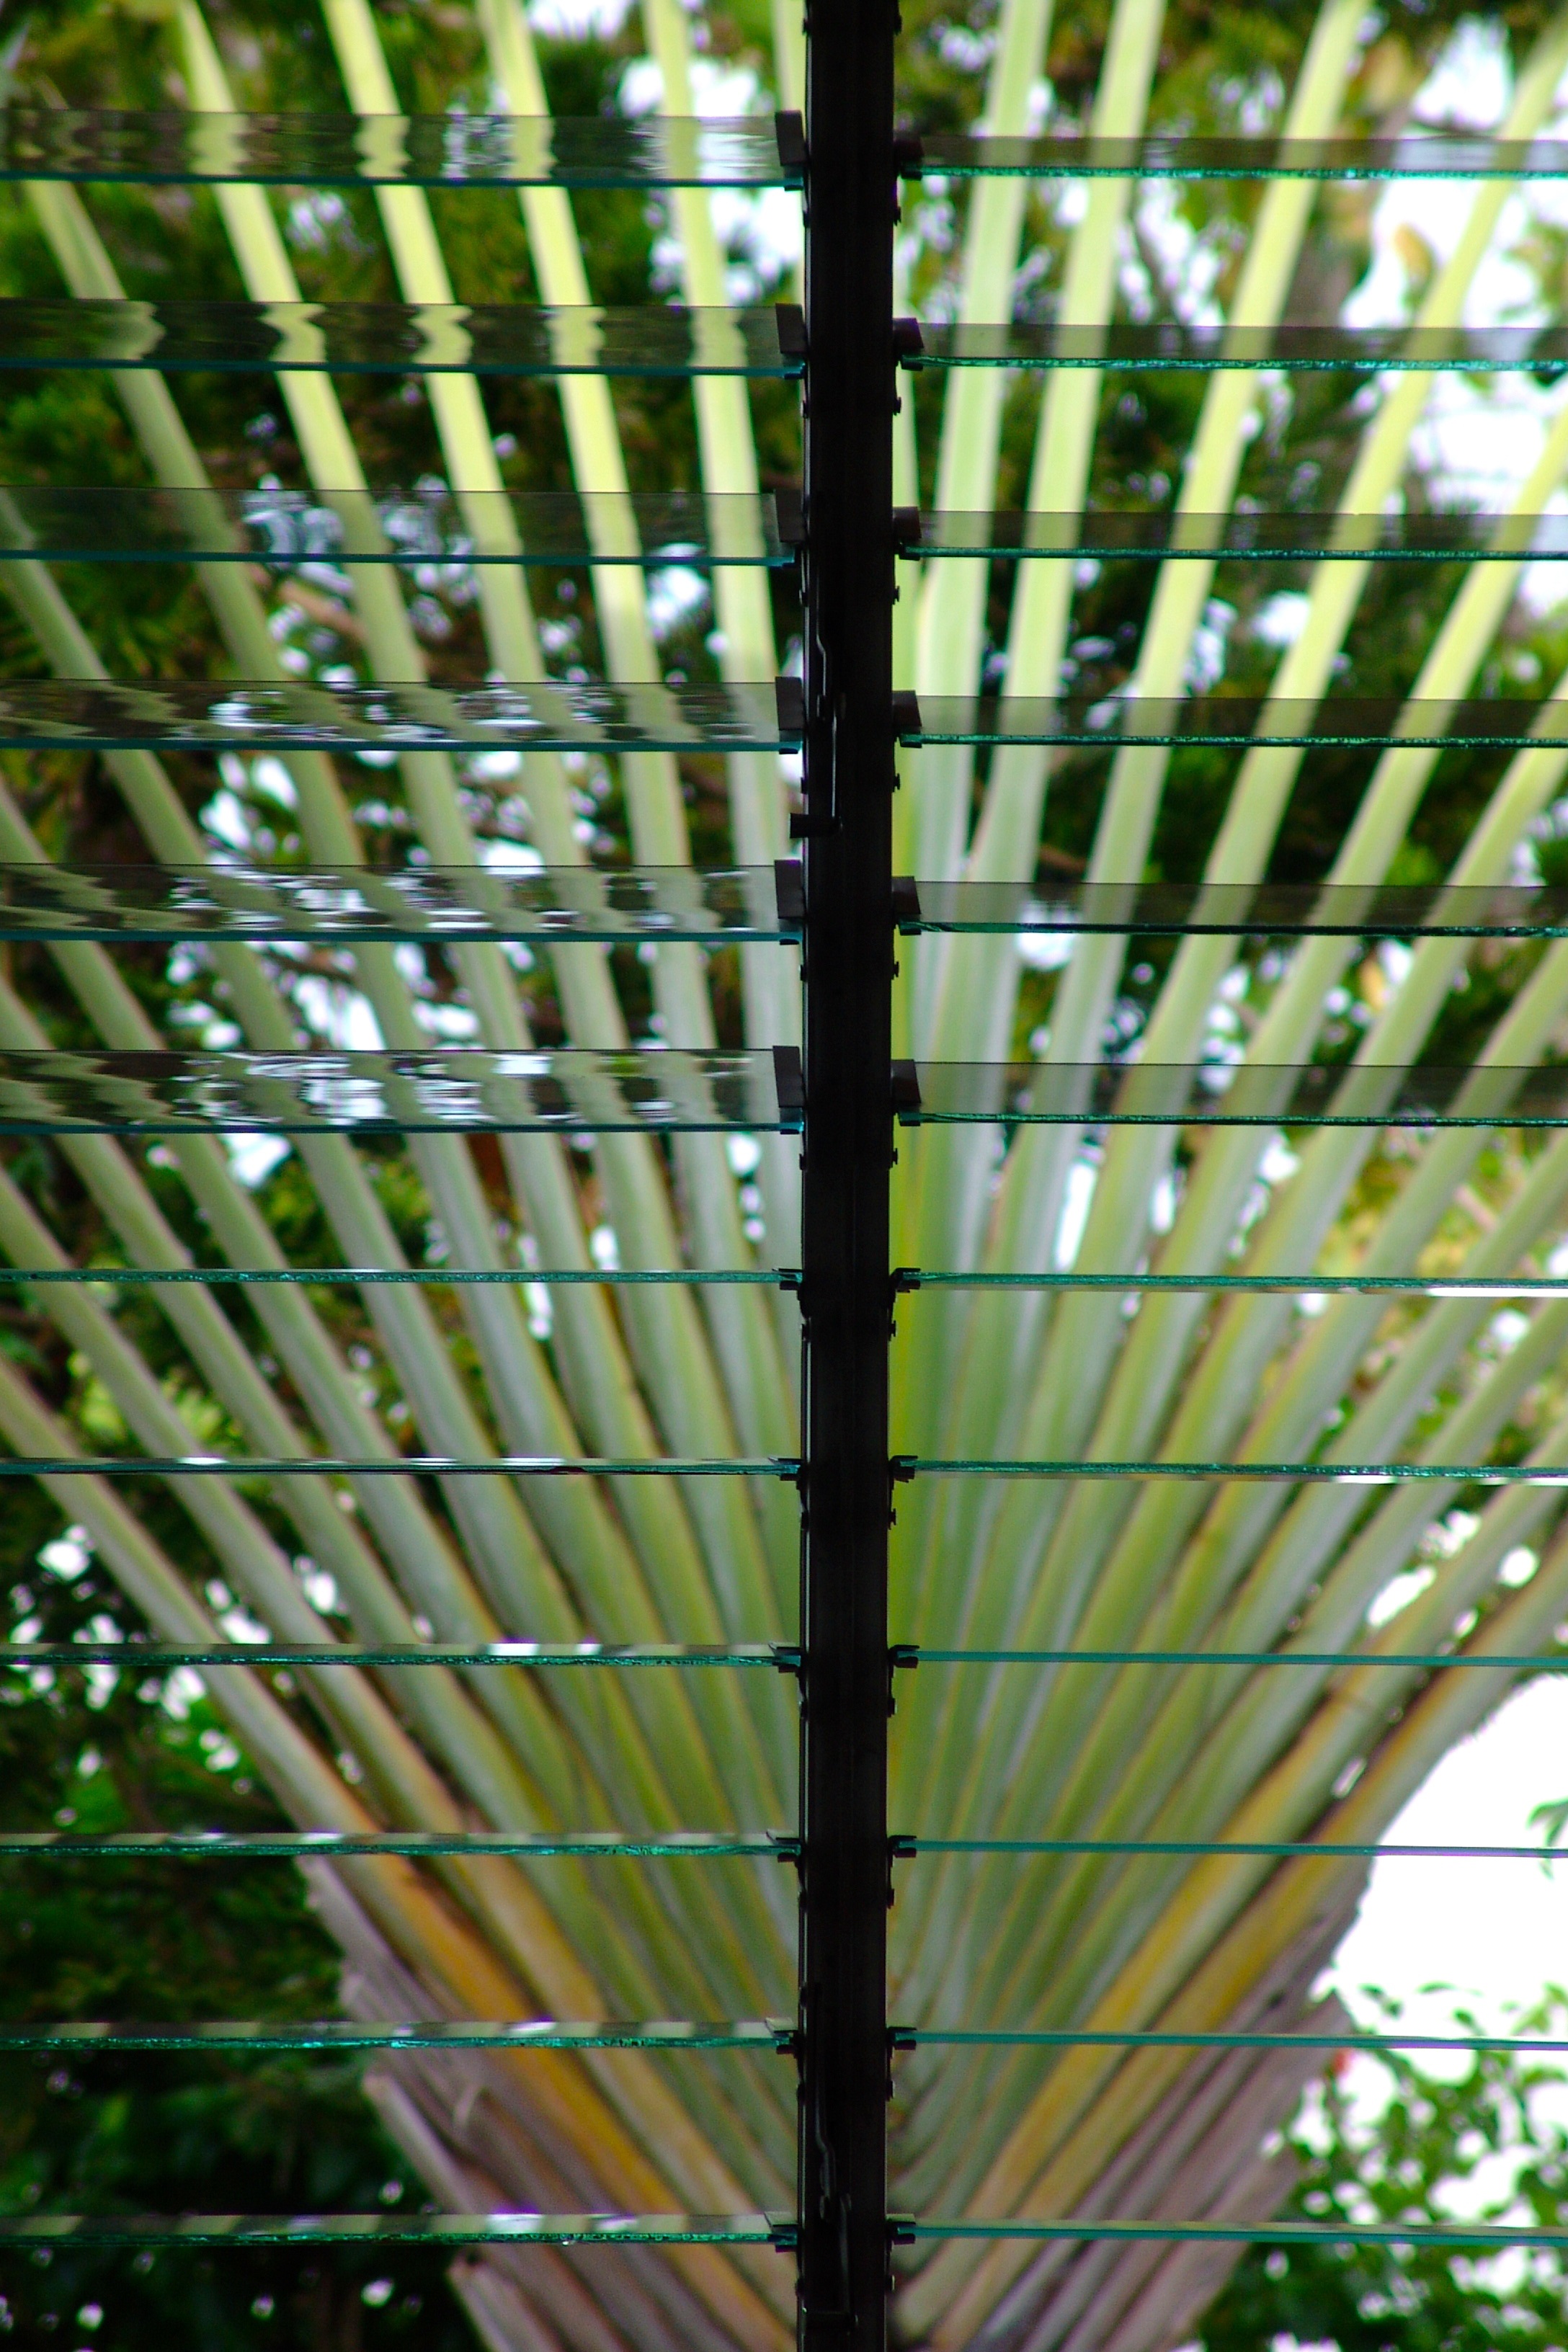
tree, grass, branch, plant, palm tree, sunlight, leaf, flower, summer, green, jungle, palm, tropical, holiday, botany, garden, flora, frond, interior design, coconut, exotic, bamboo, palm fronds, woody plant, window covering, outdoor structure, arecales